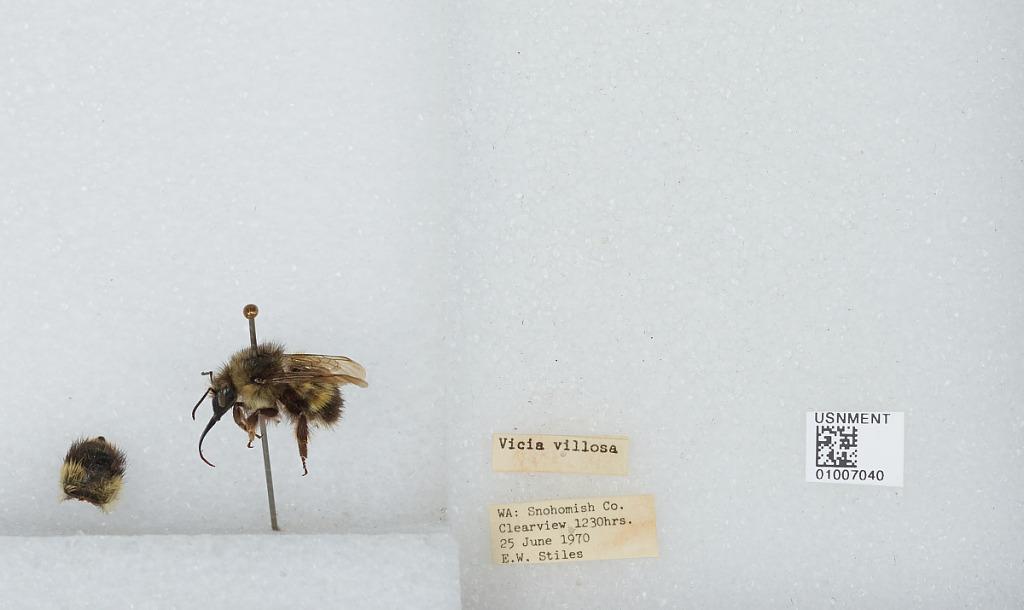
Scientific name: Bombus (Pyrobombus) flavifrons Cresson
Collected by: E. Stiles
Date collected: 1970-6-25
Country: United States
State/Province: Washington
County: Snohomish
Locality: Clearview
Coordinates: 47.8292, -122.145